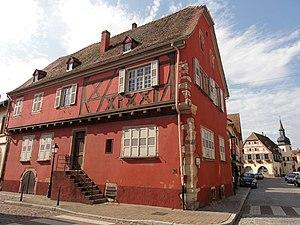
Benfeld est une commune française située dans le département du Bas-Rhin, en région Grand Est. Cette commune se trouve dans la région historique et culturelle d'Alsace. Lieu de naissance du chef pâtissier renommé Christophe Felder.